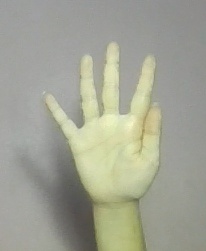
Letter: sheen